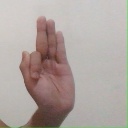
अक्षर: फ